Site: brandenburg
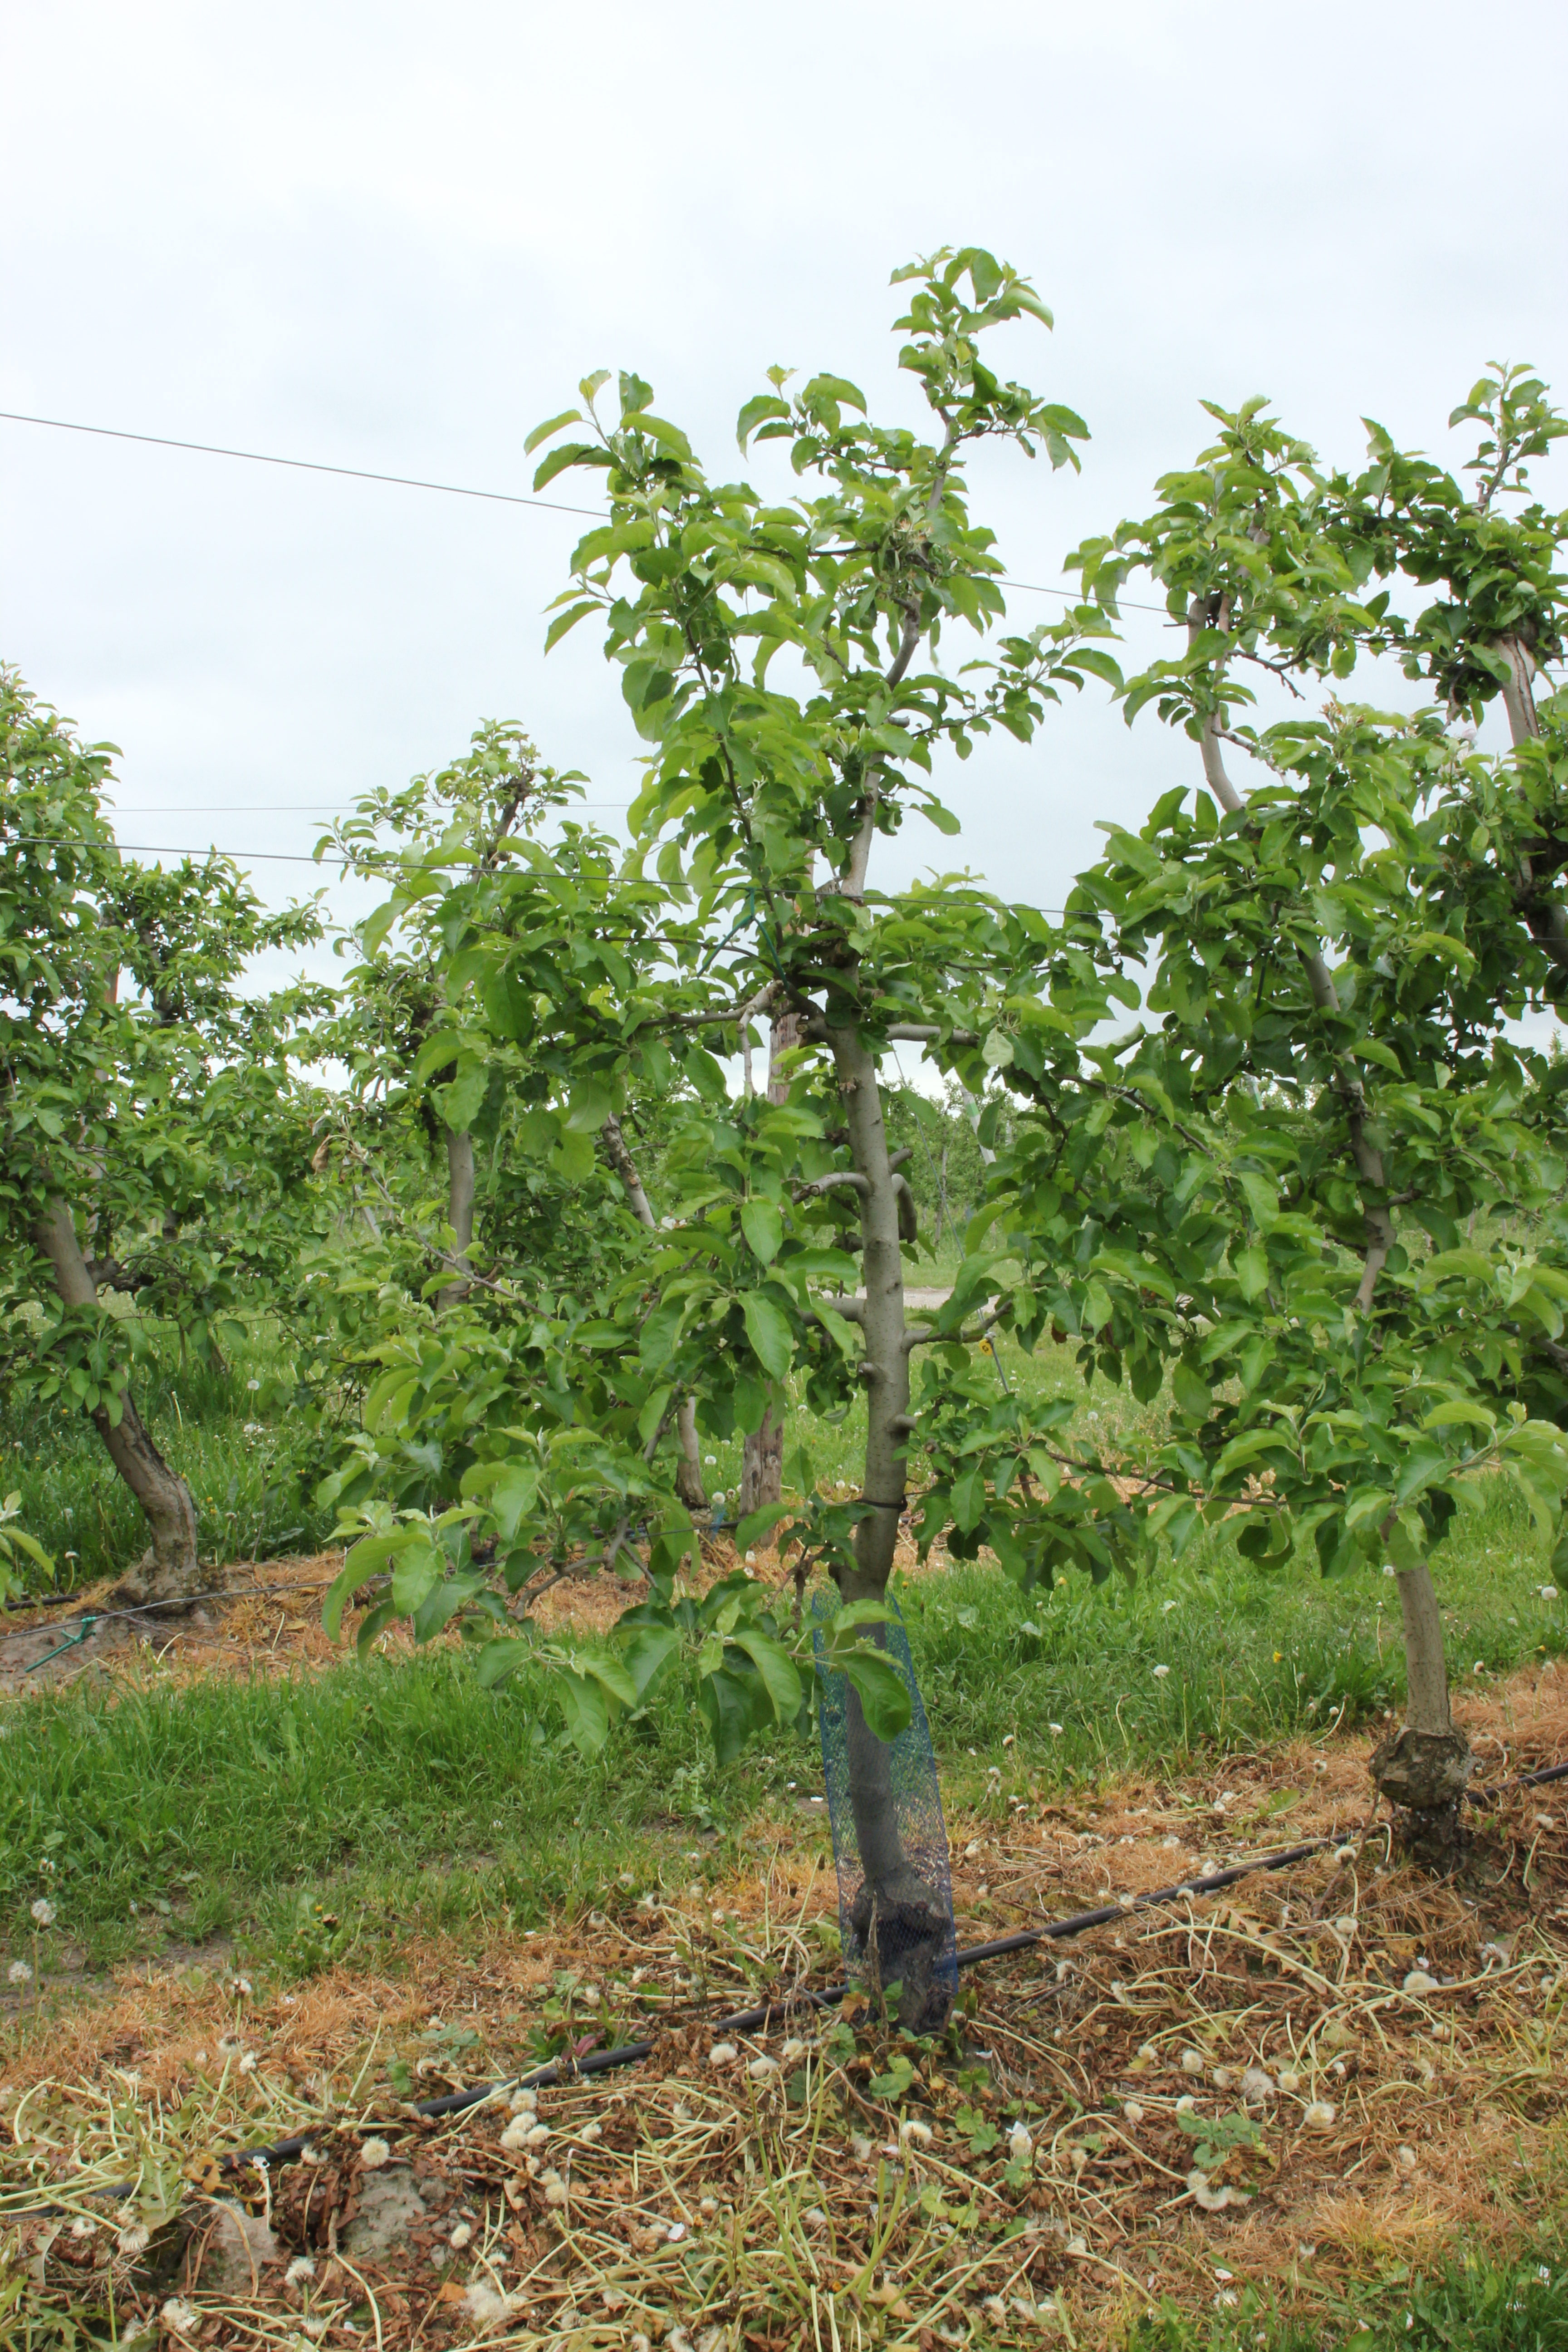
Growth stage (BBCH 67): Flowering